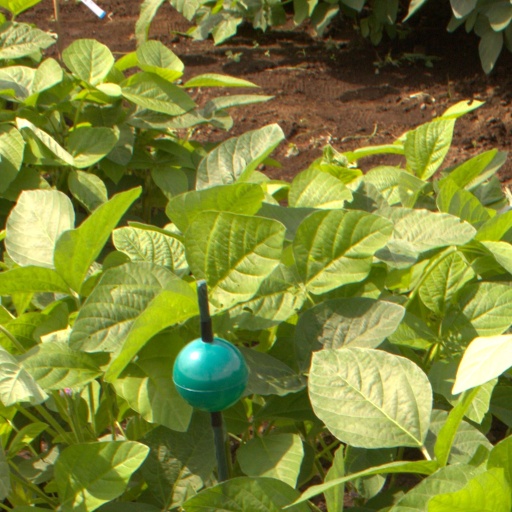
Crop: soybean